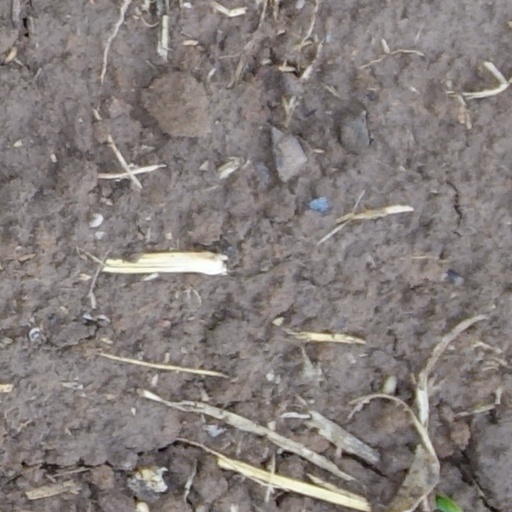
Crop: wheat